Irene Dwomoh

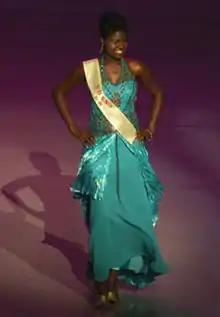
Irene during Miss World 2007

Irene Dwomoh (born 1986) is a Ghanaian model and beauty pageant titleholder who was named Miss Ghana 2006 and represented Ghana in Miss World 2007 in China, where she won the talent competition and got a fast track to the semi-finals. She studied mathematics and statistics at the University of Cape Coast.